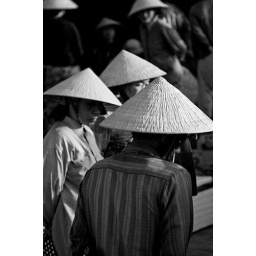
Women in conical hats gathered together at the fish market in Hoi An.